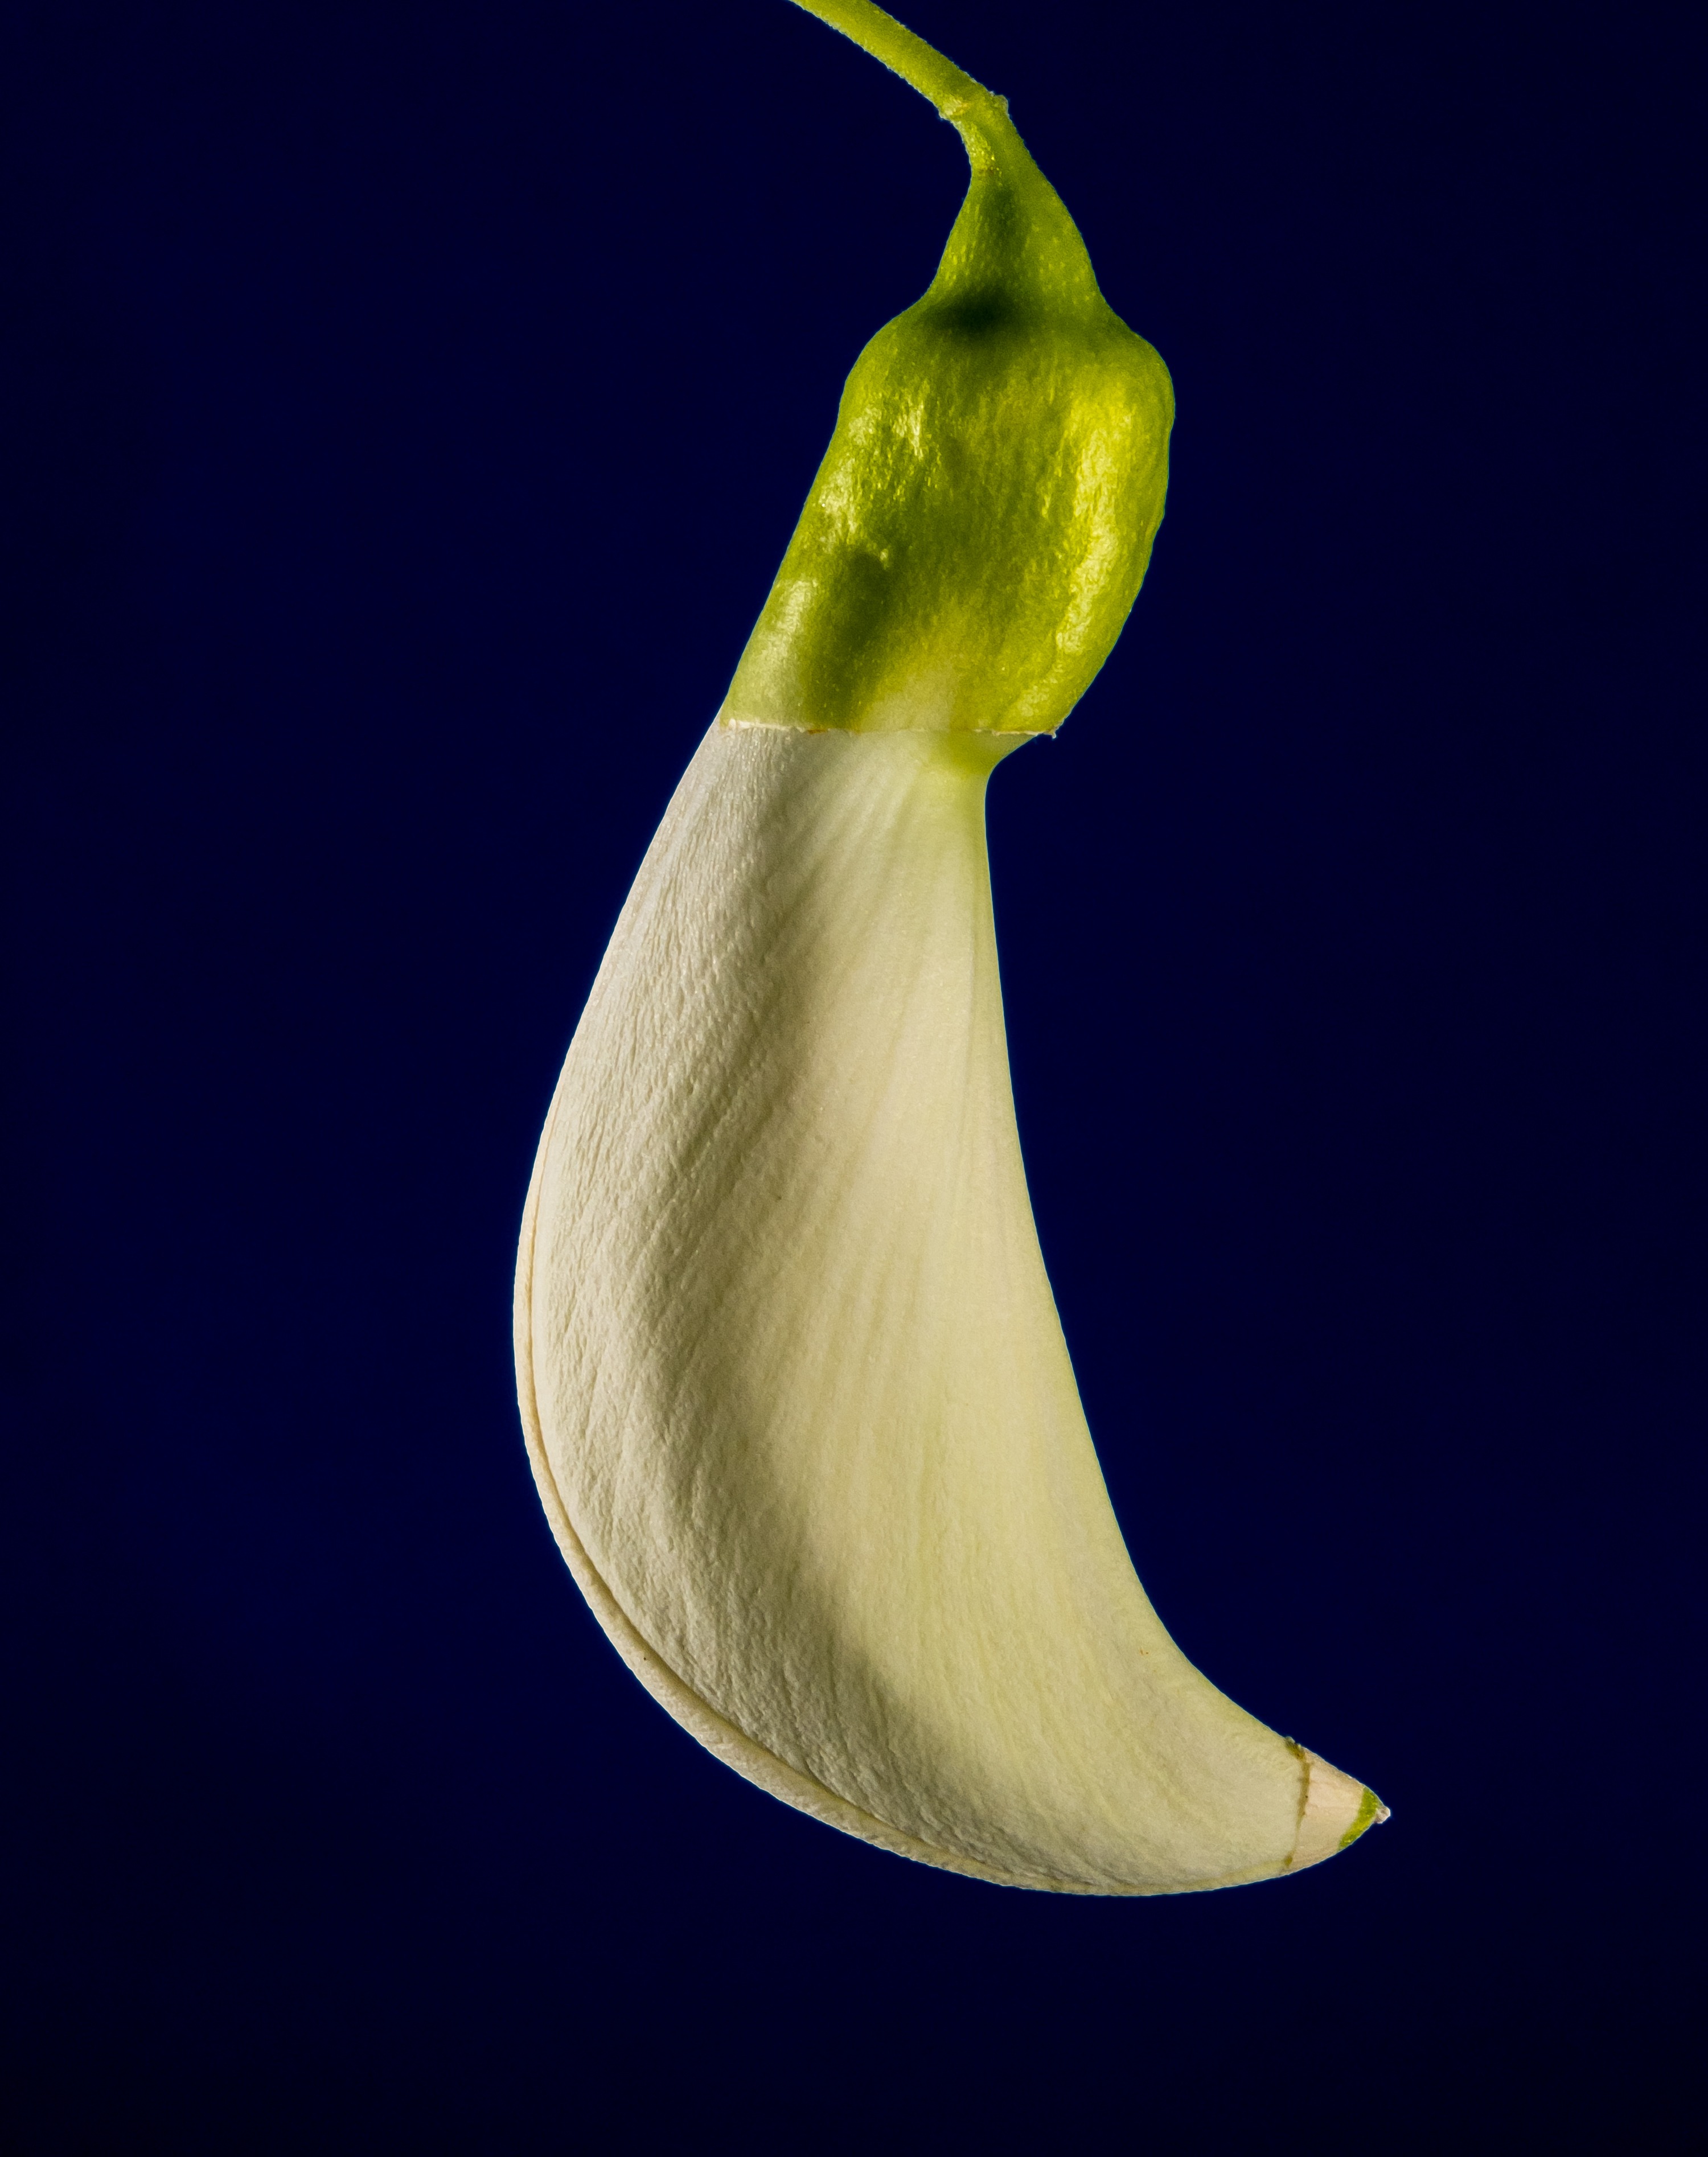
blossom, plant, white, flower, bloom, food, produce, arum, flowering plant, land plant, sesbania grandiflora